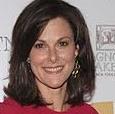
Age: 43